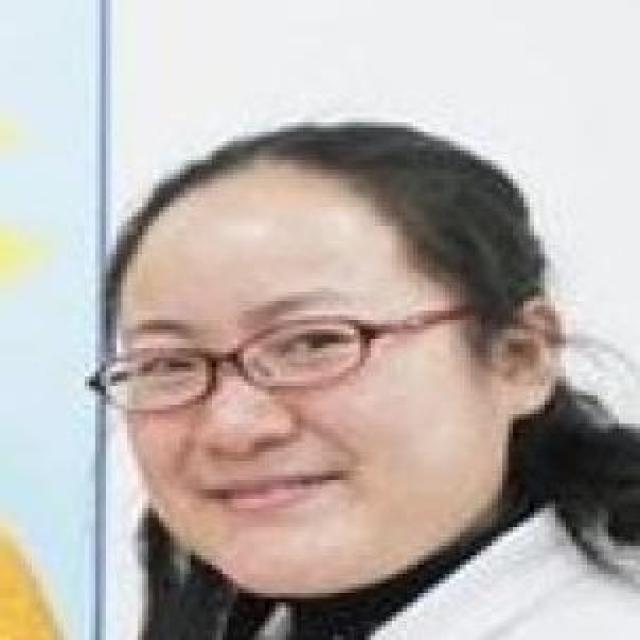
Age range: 21-44